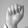
ASL letter: A